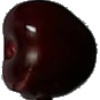
Label: Cherry 1